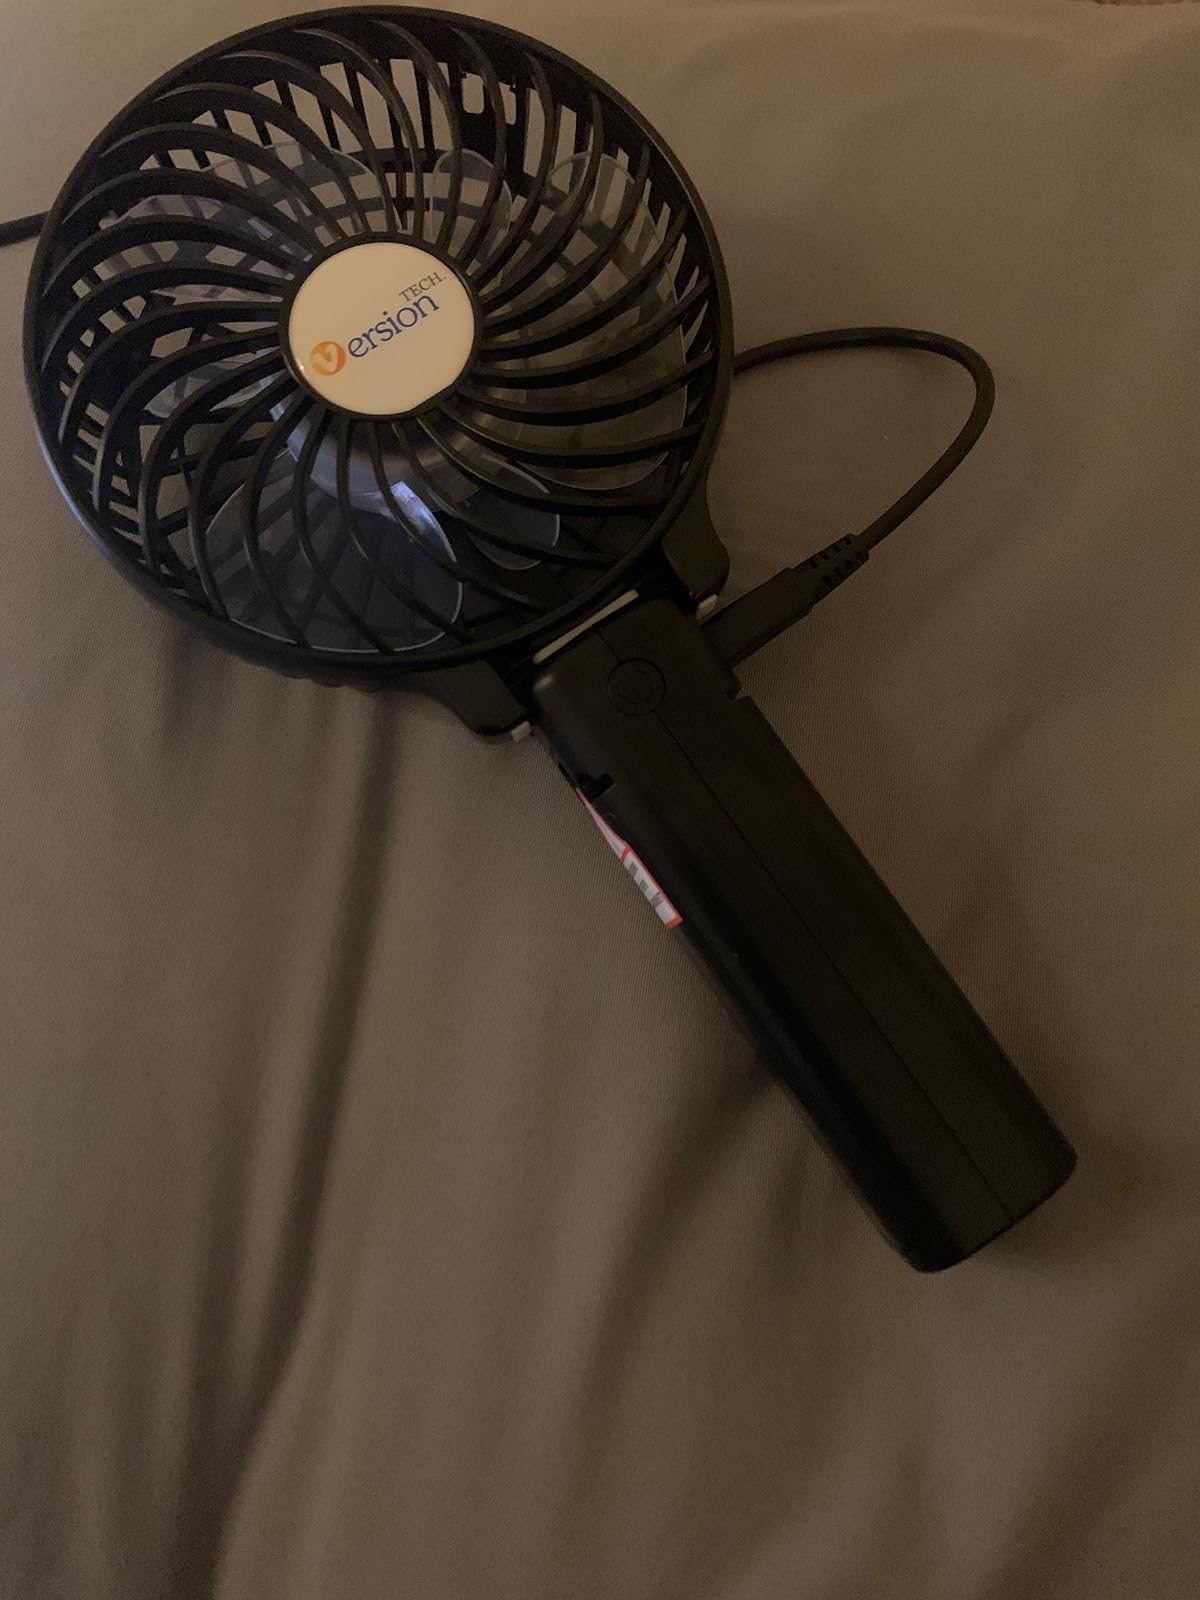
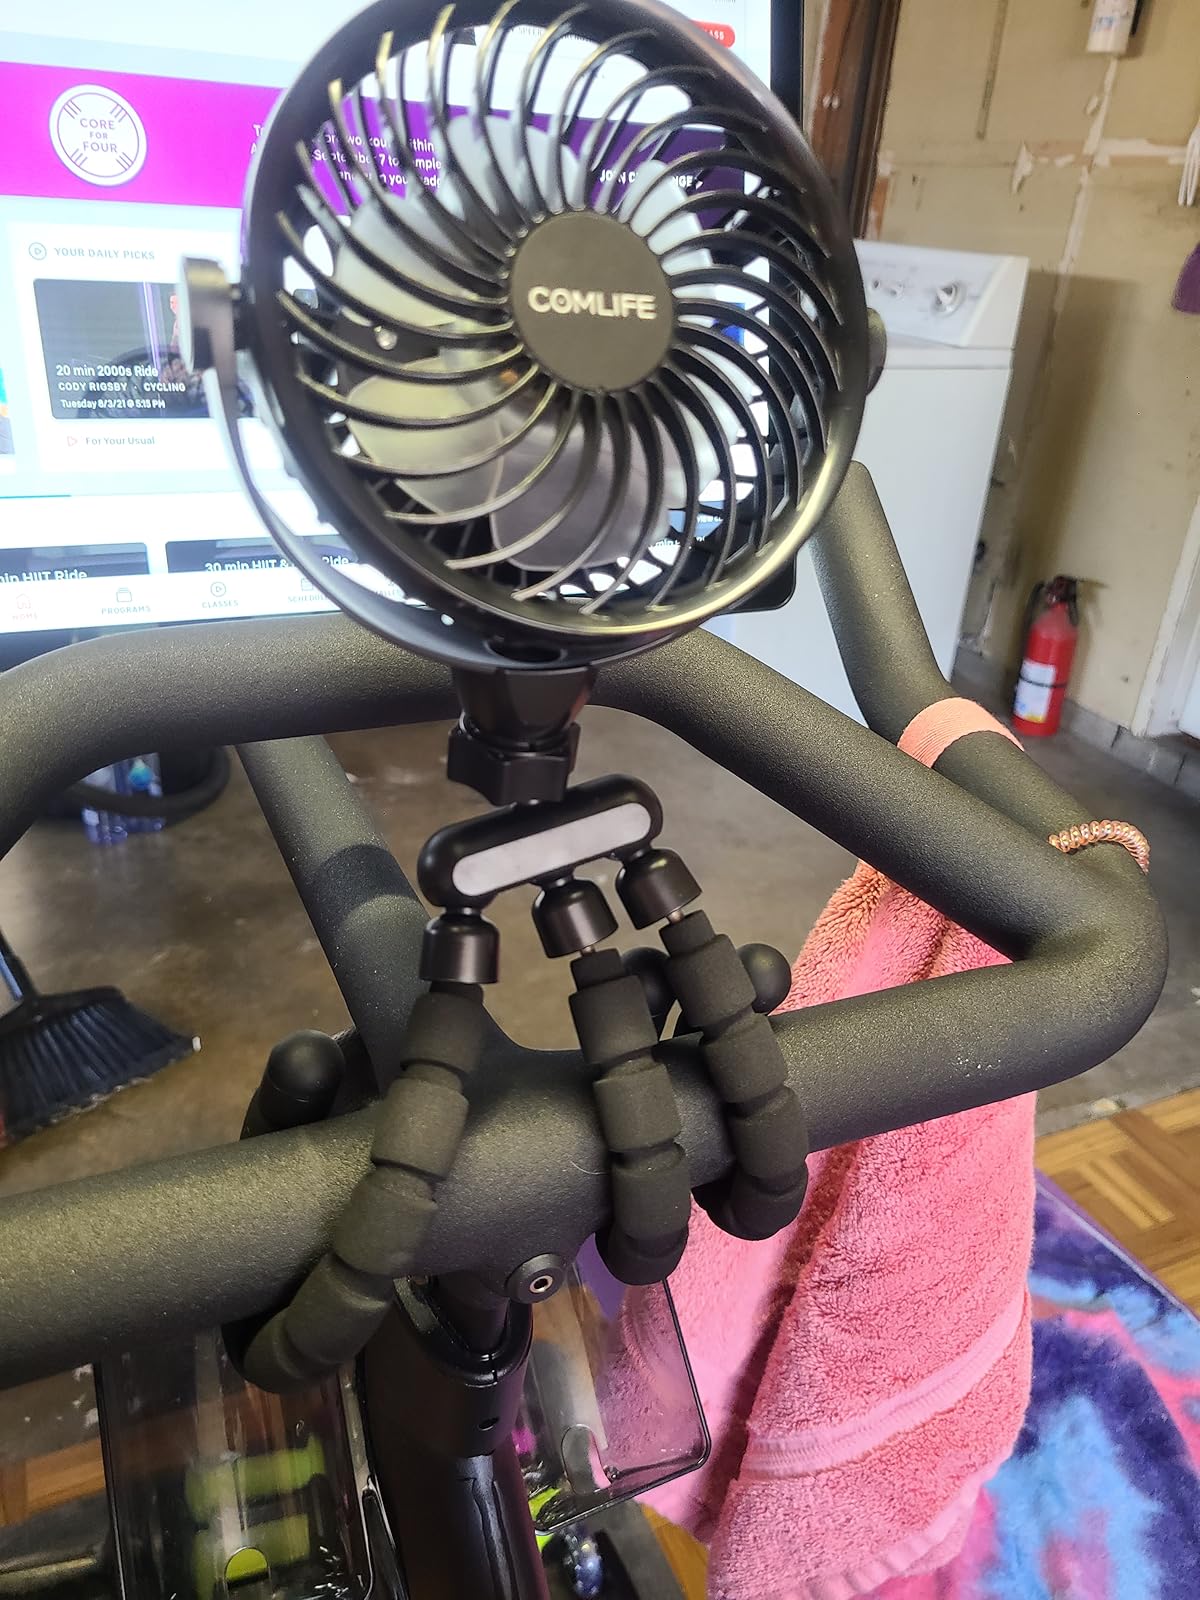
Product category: fan
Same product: no